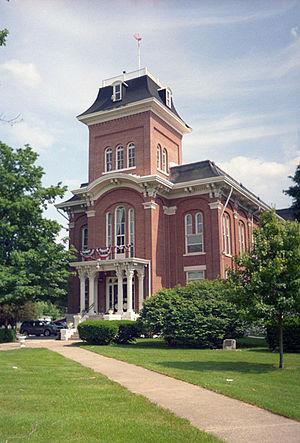
Watseka est une ville américaine, siège du comté d'Iroquois dans l'est de l'État de l'Illinois. Sa population s’élevait à 5 255 habitants lors du recensement de 2010.